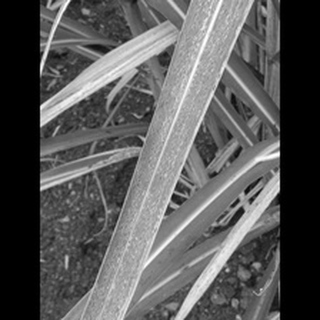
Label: sugarcane_rust